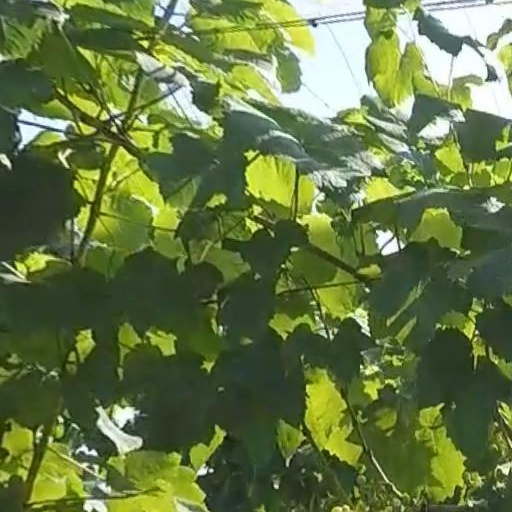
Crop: grape